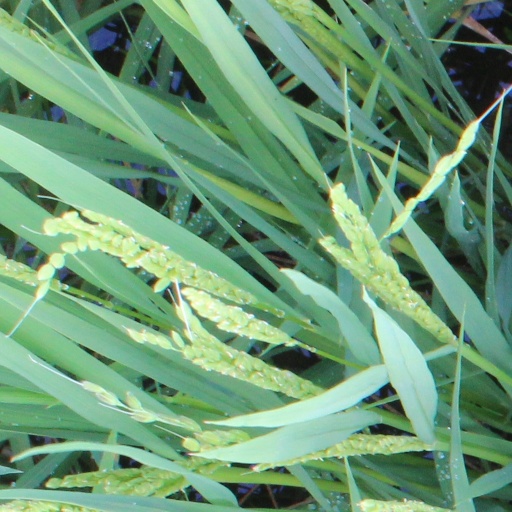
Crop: rice